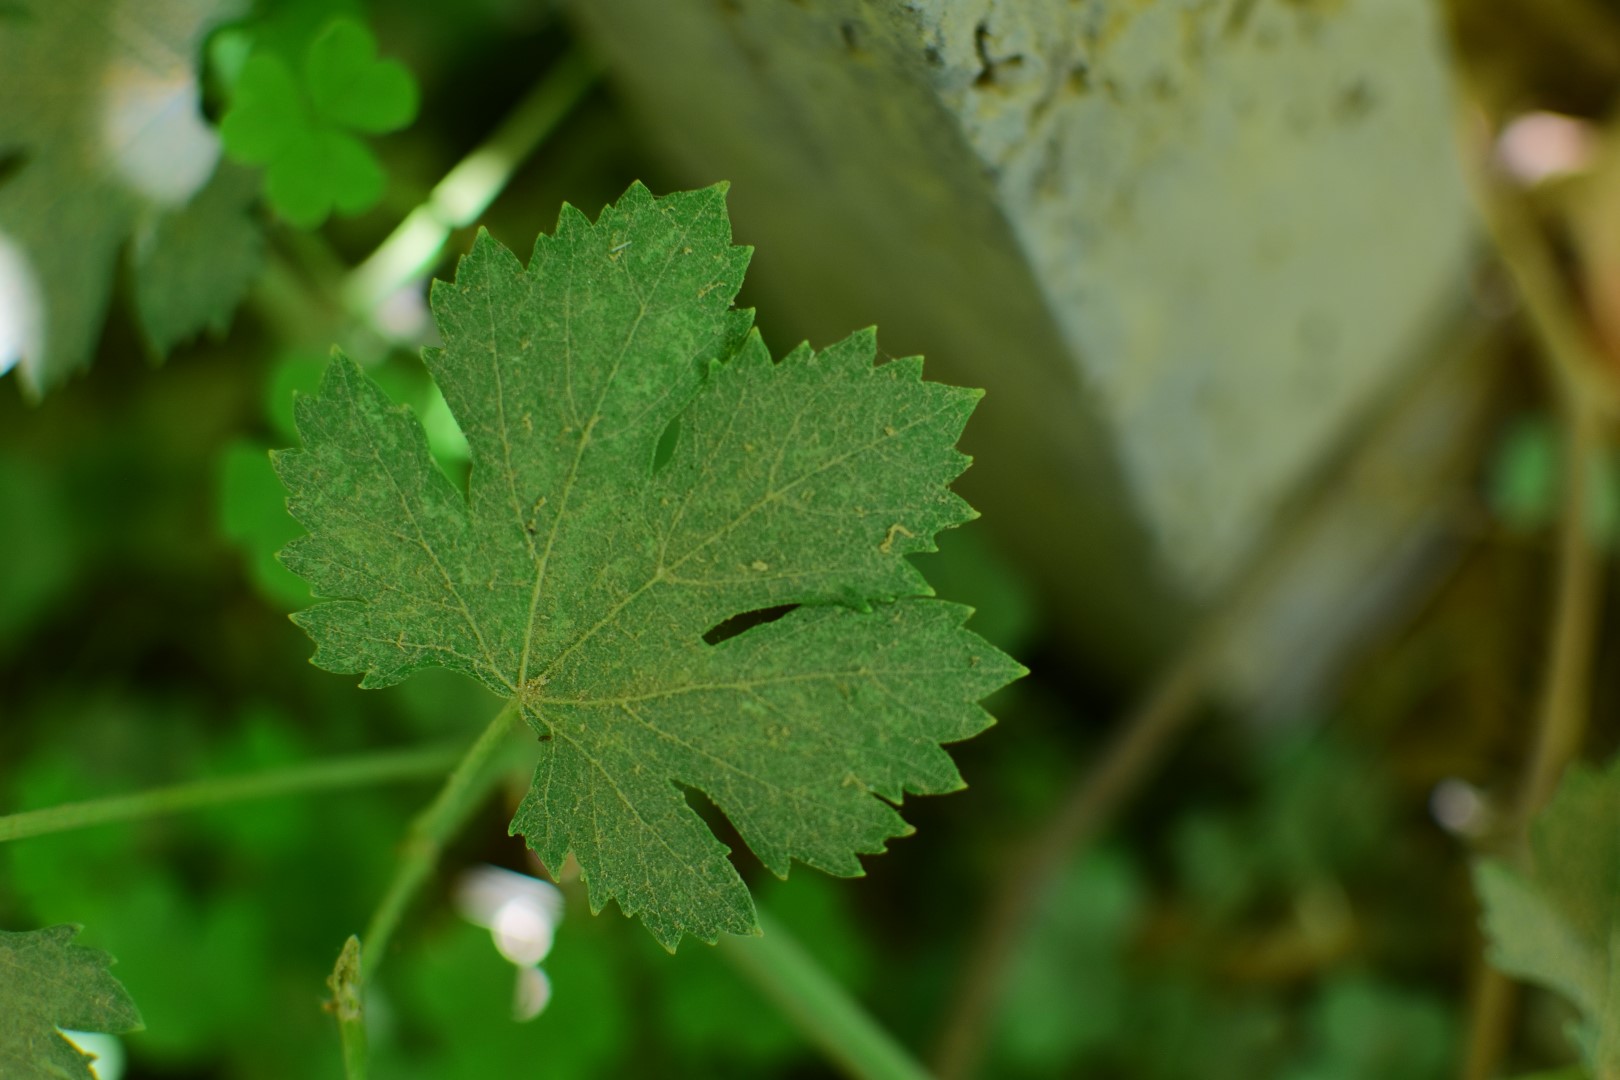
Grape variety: Halawani